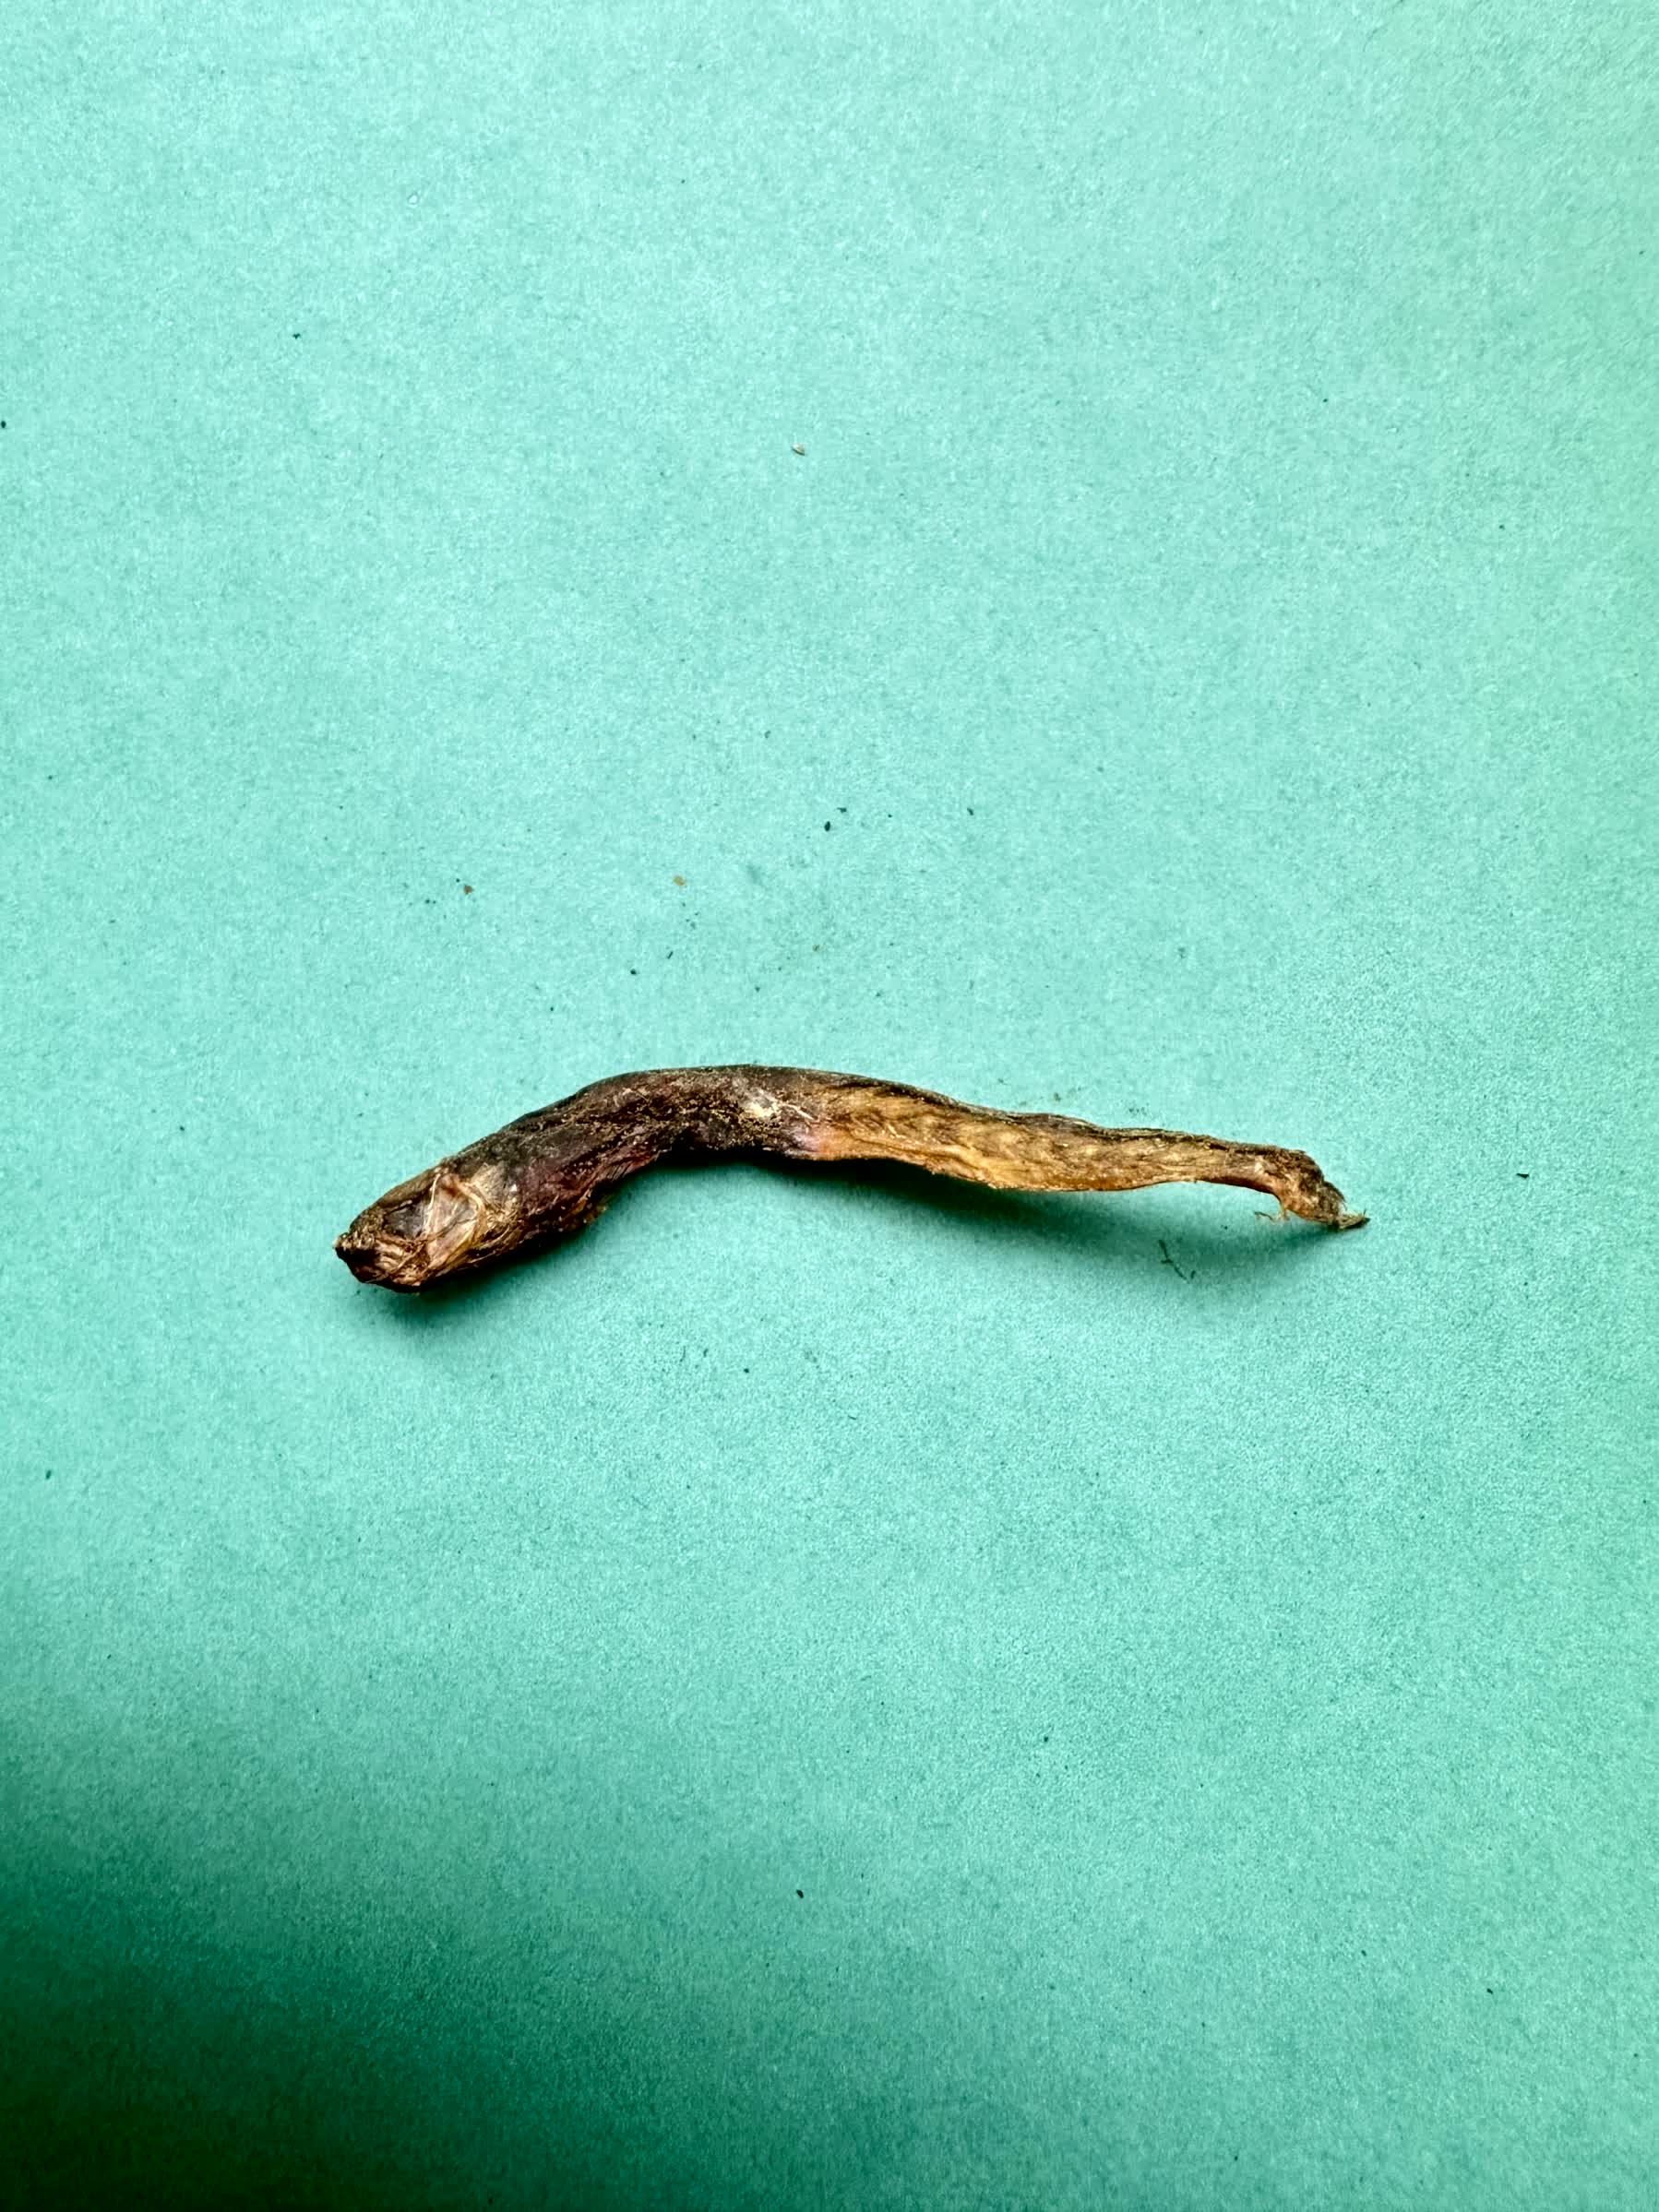
Species: Chewa